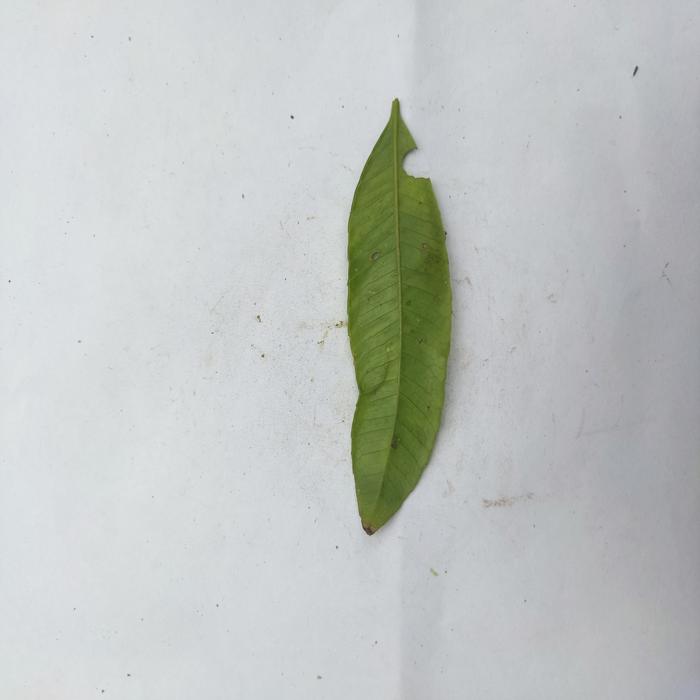
Crop: Hog Plum
Leaf condition: Anthracnose